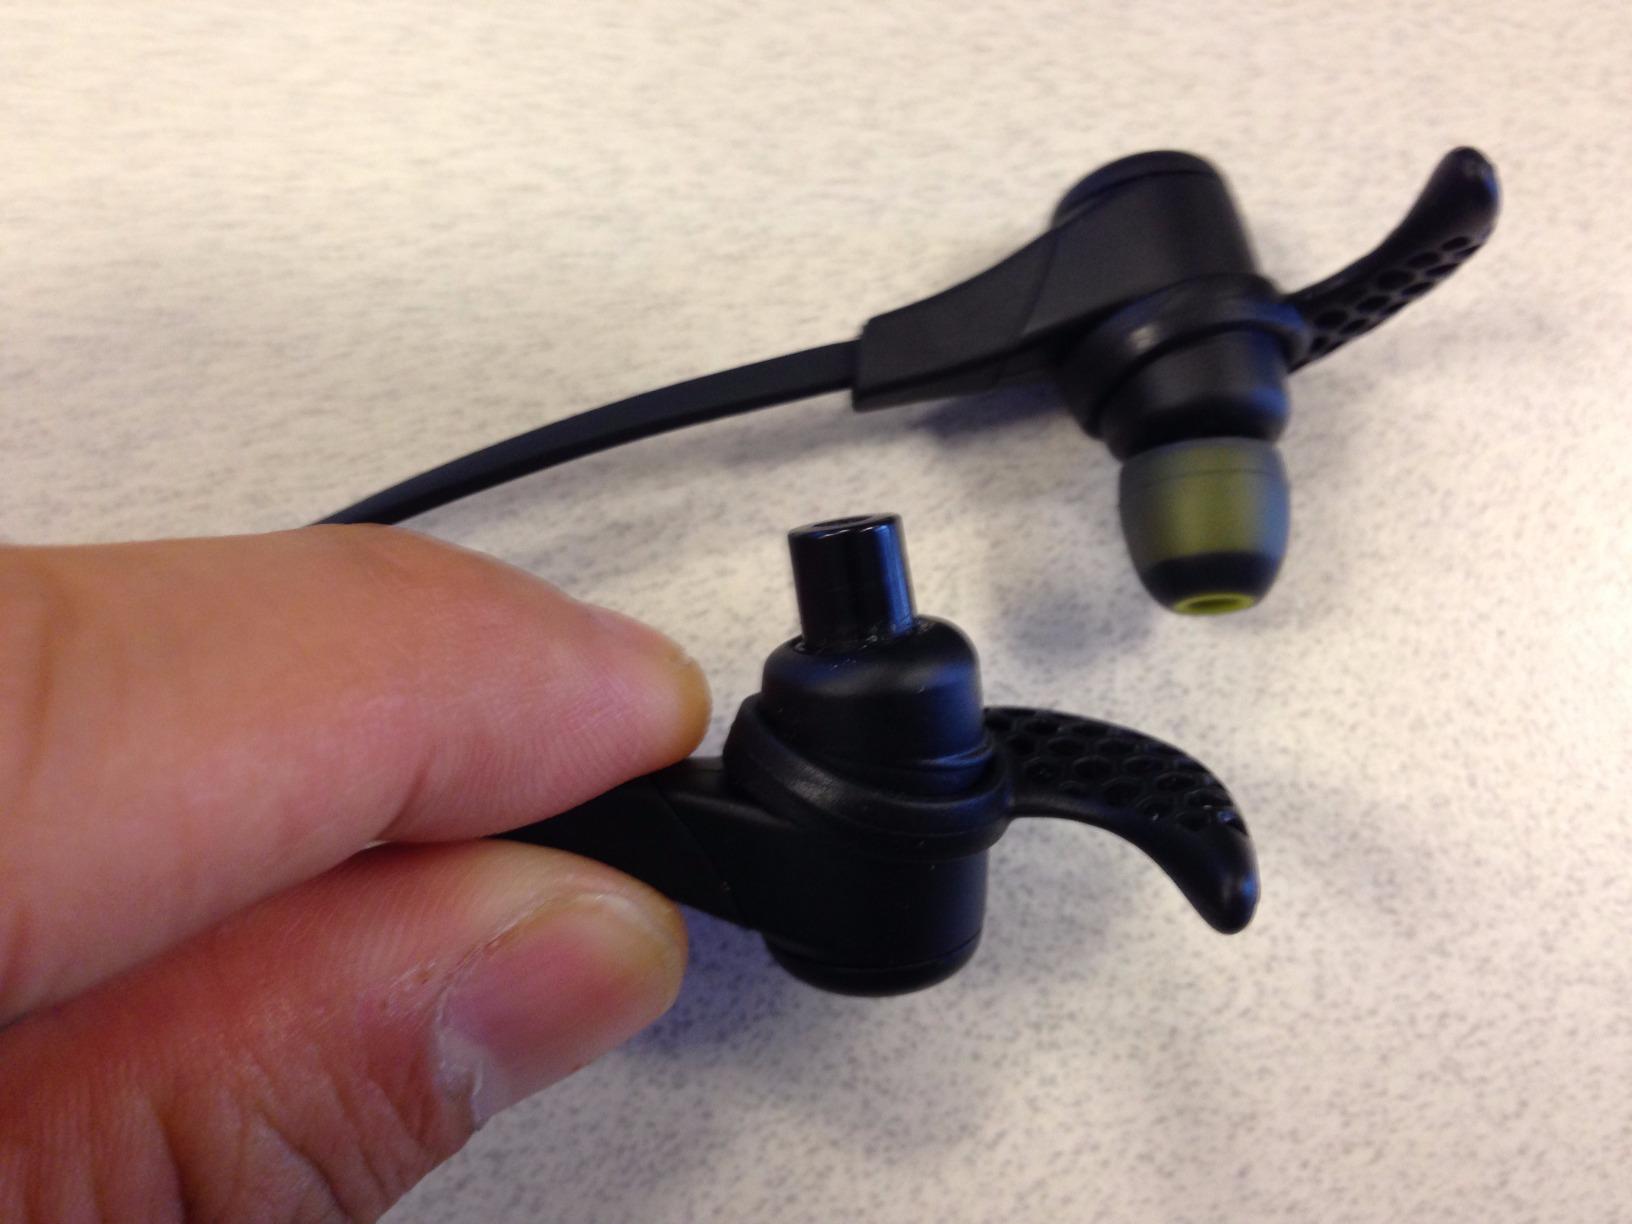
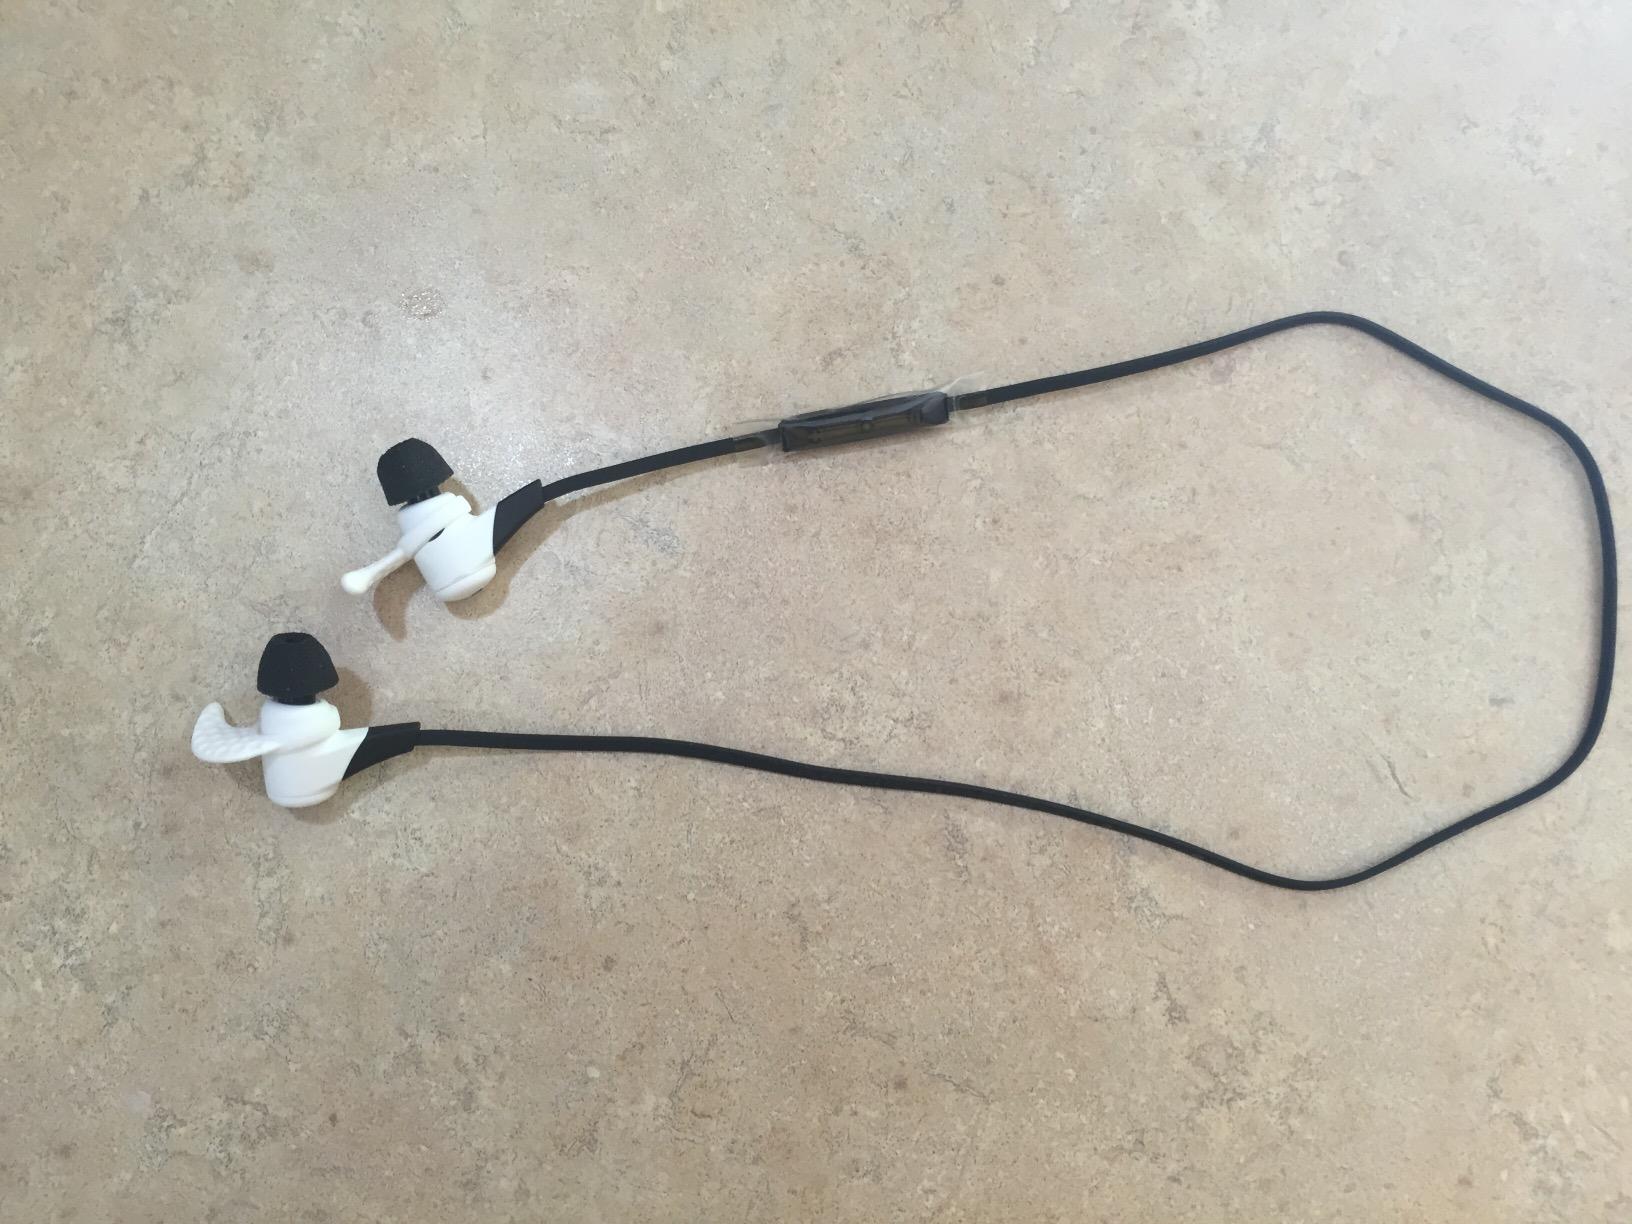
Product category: headphones
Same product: no